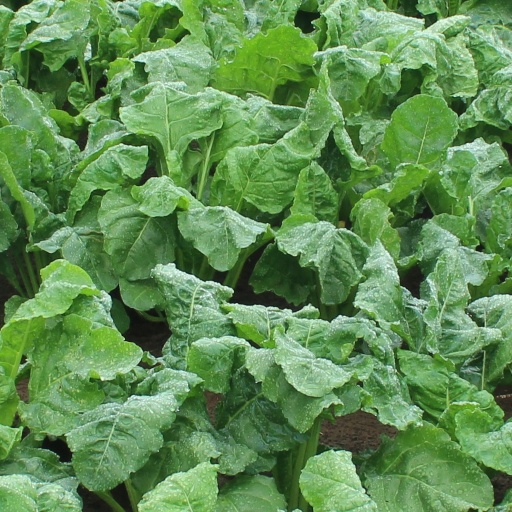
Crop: sugar beet